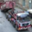
Label: truck